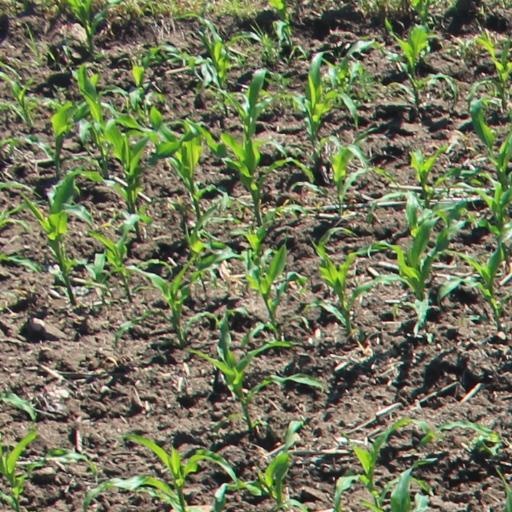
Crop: maize; corn